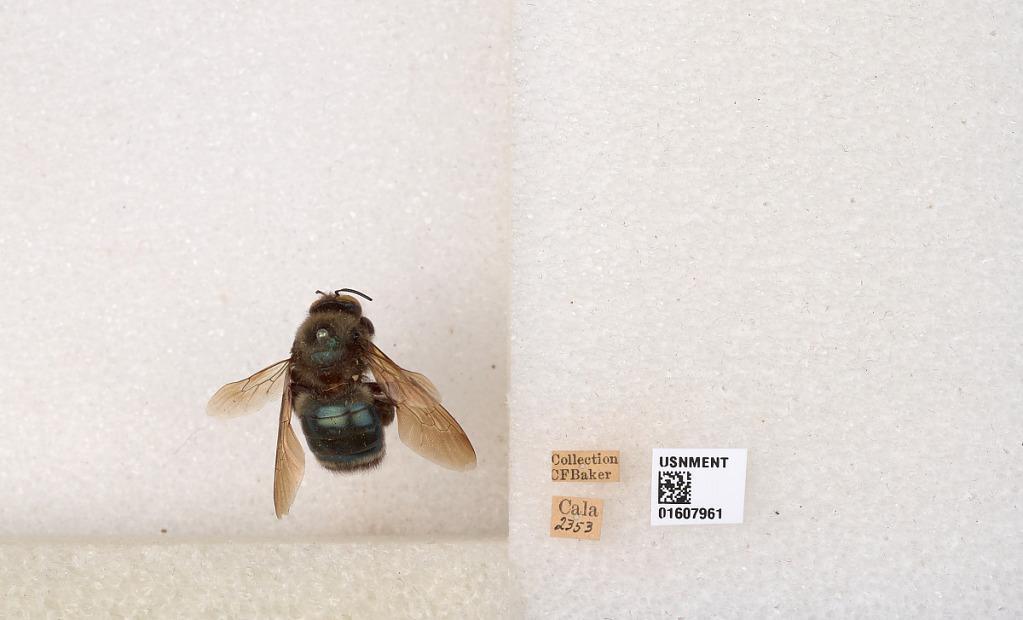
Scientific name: Xylocopa (Xylocopoides) californica californica Cresson
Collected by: C. Baker